Aleppo

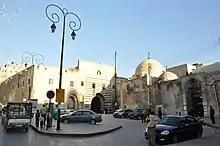
Khan al-Wazir after rehabilitation in 2009

The old part of the city is surrounded with , thick walls, pierced by the nine historical gates (many of them are well-preserved) of the old town. These are, clockwise from the north-east of the citadel: